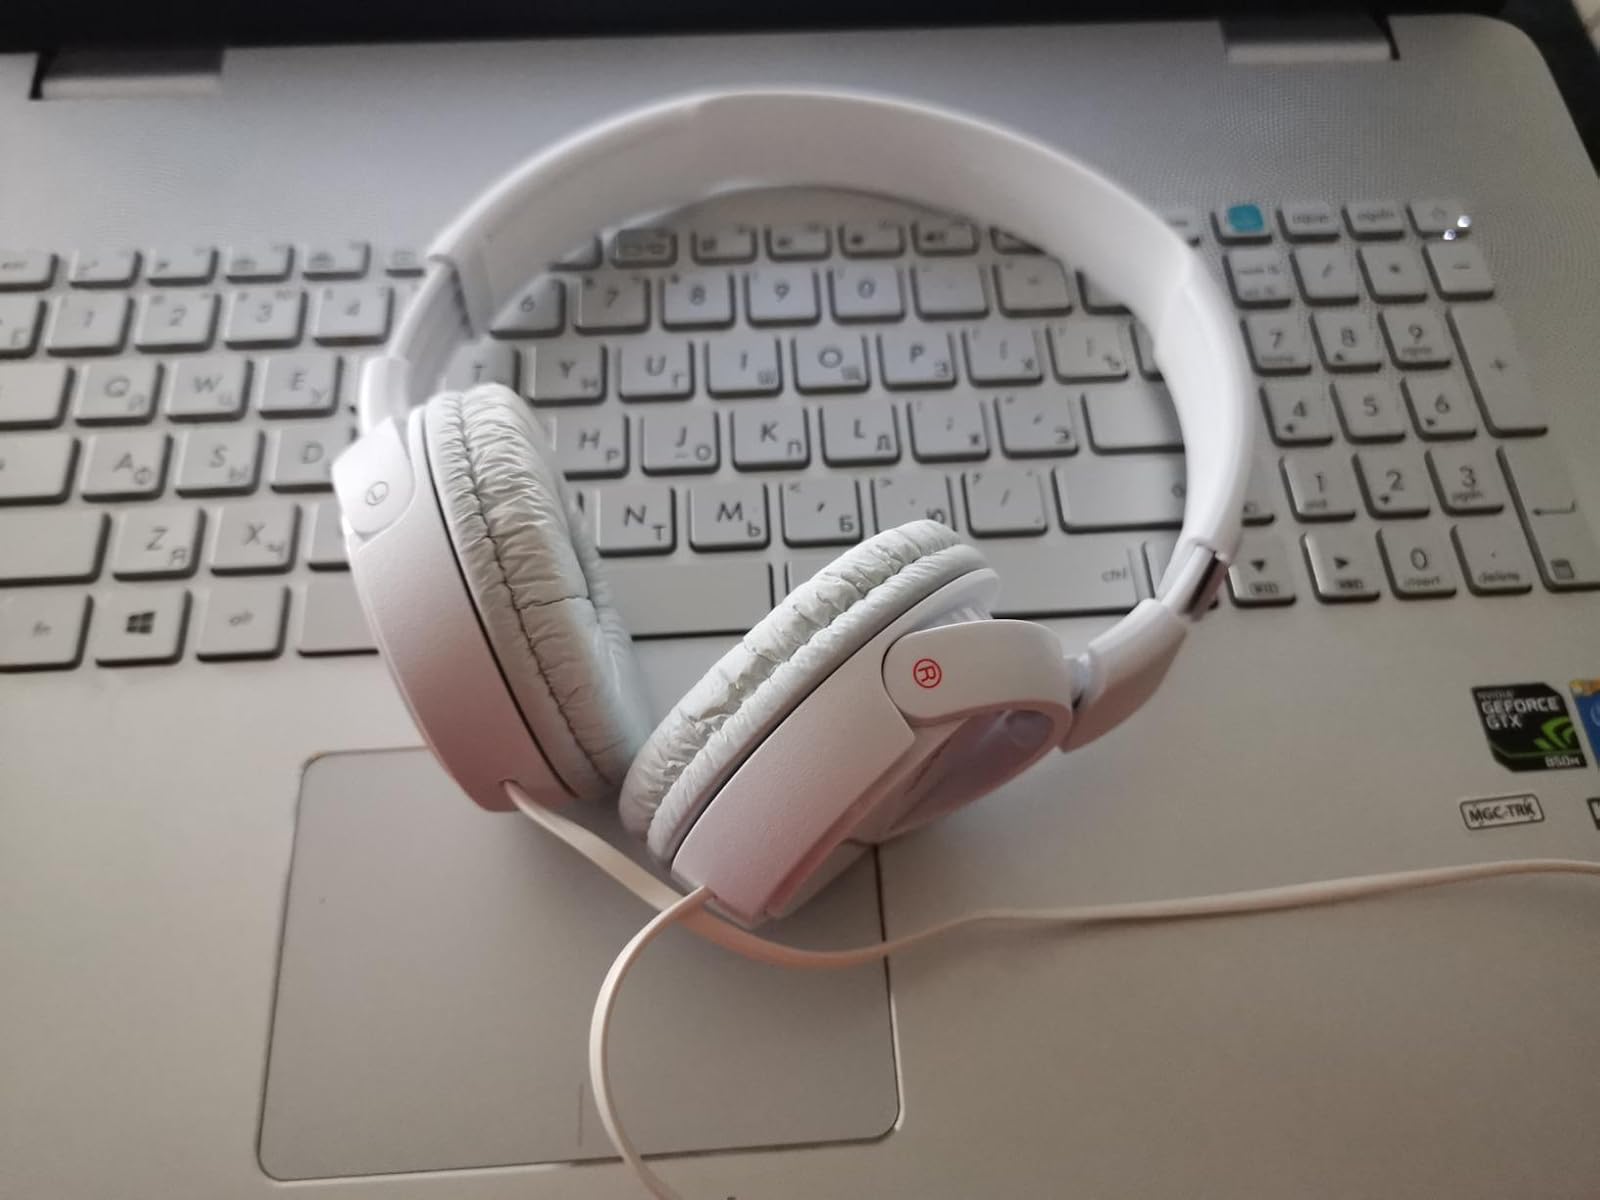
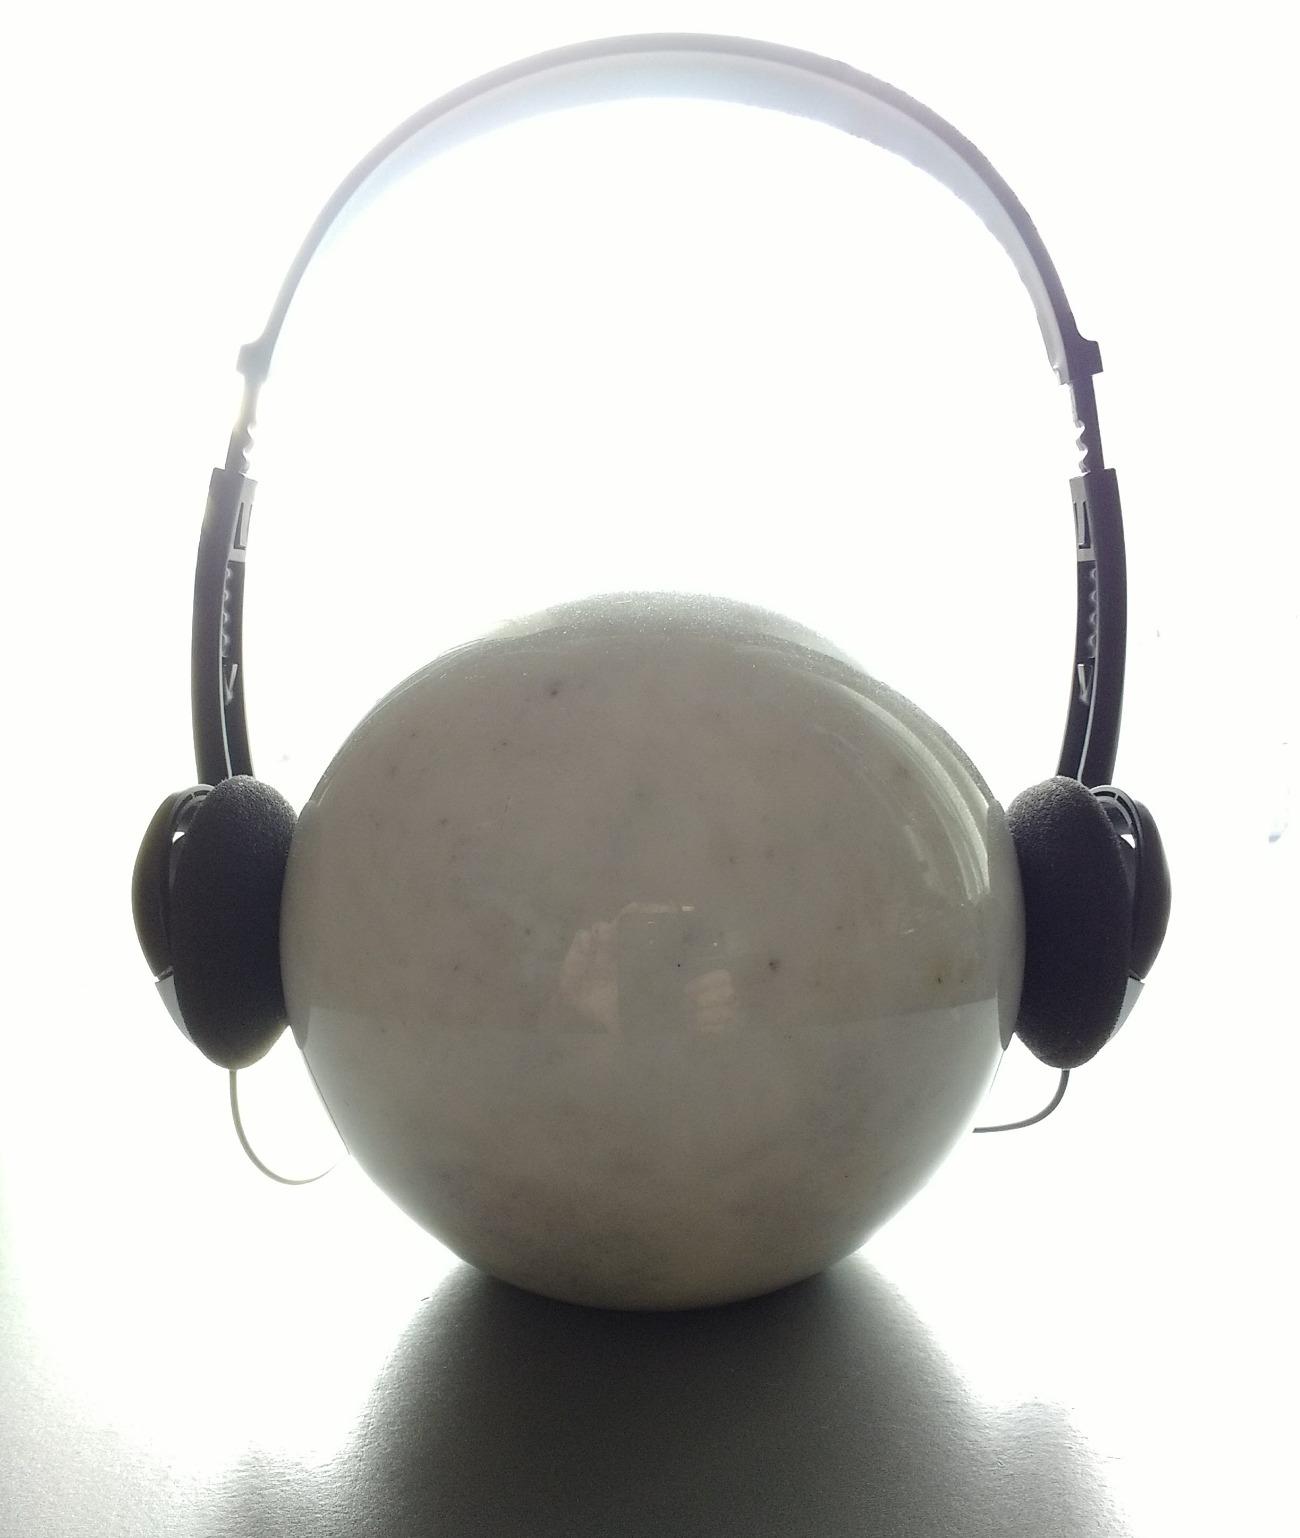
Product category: headphones
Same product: no